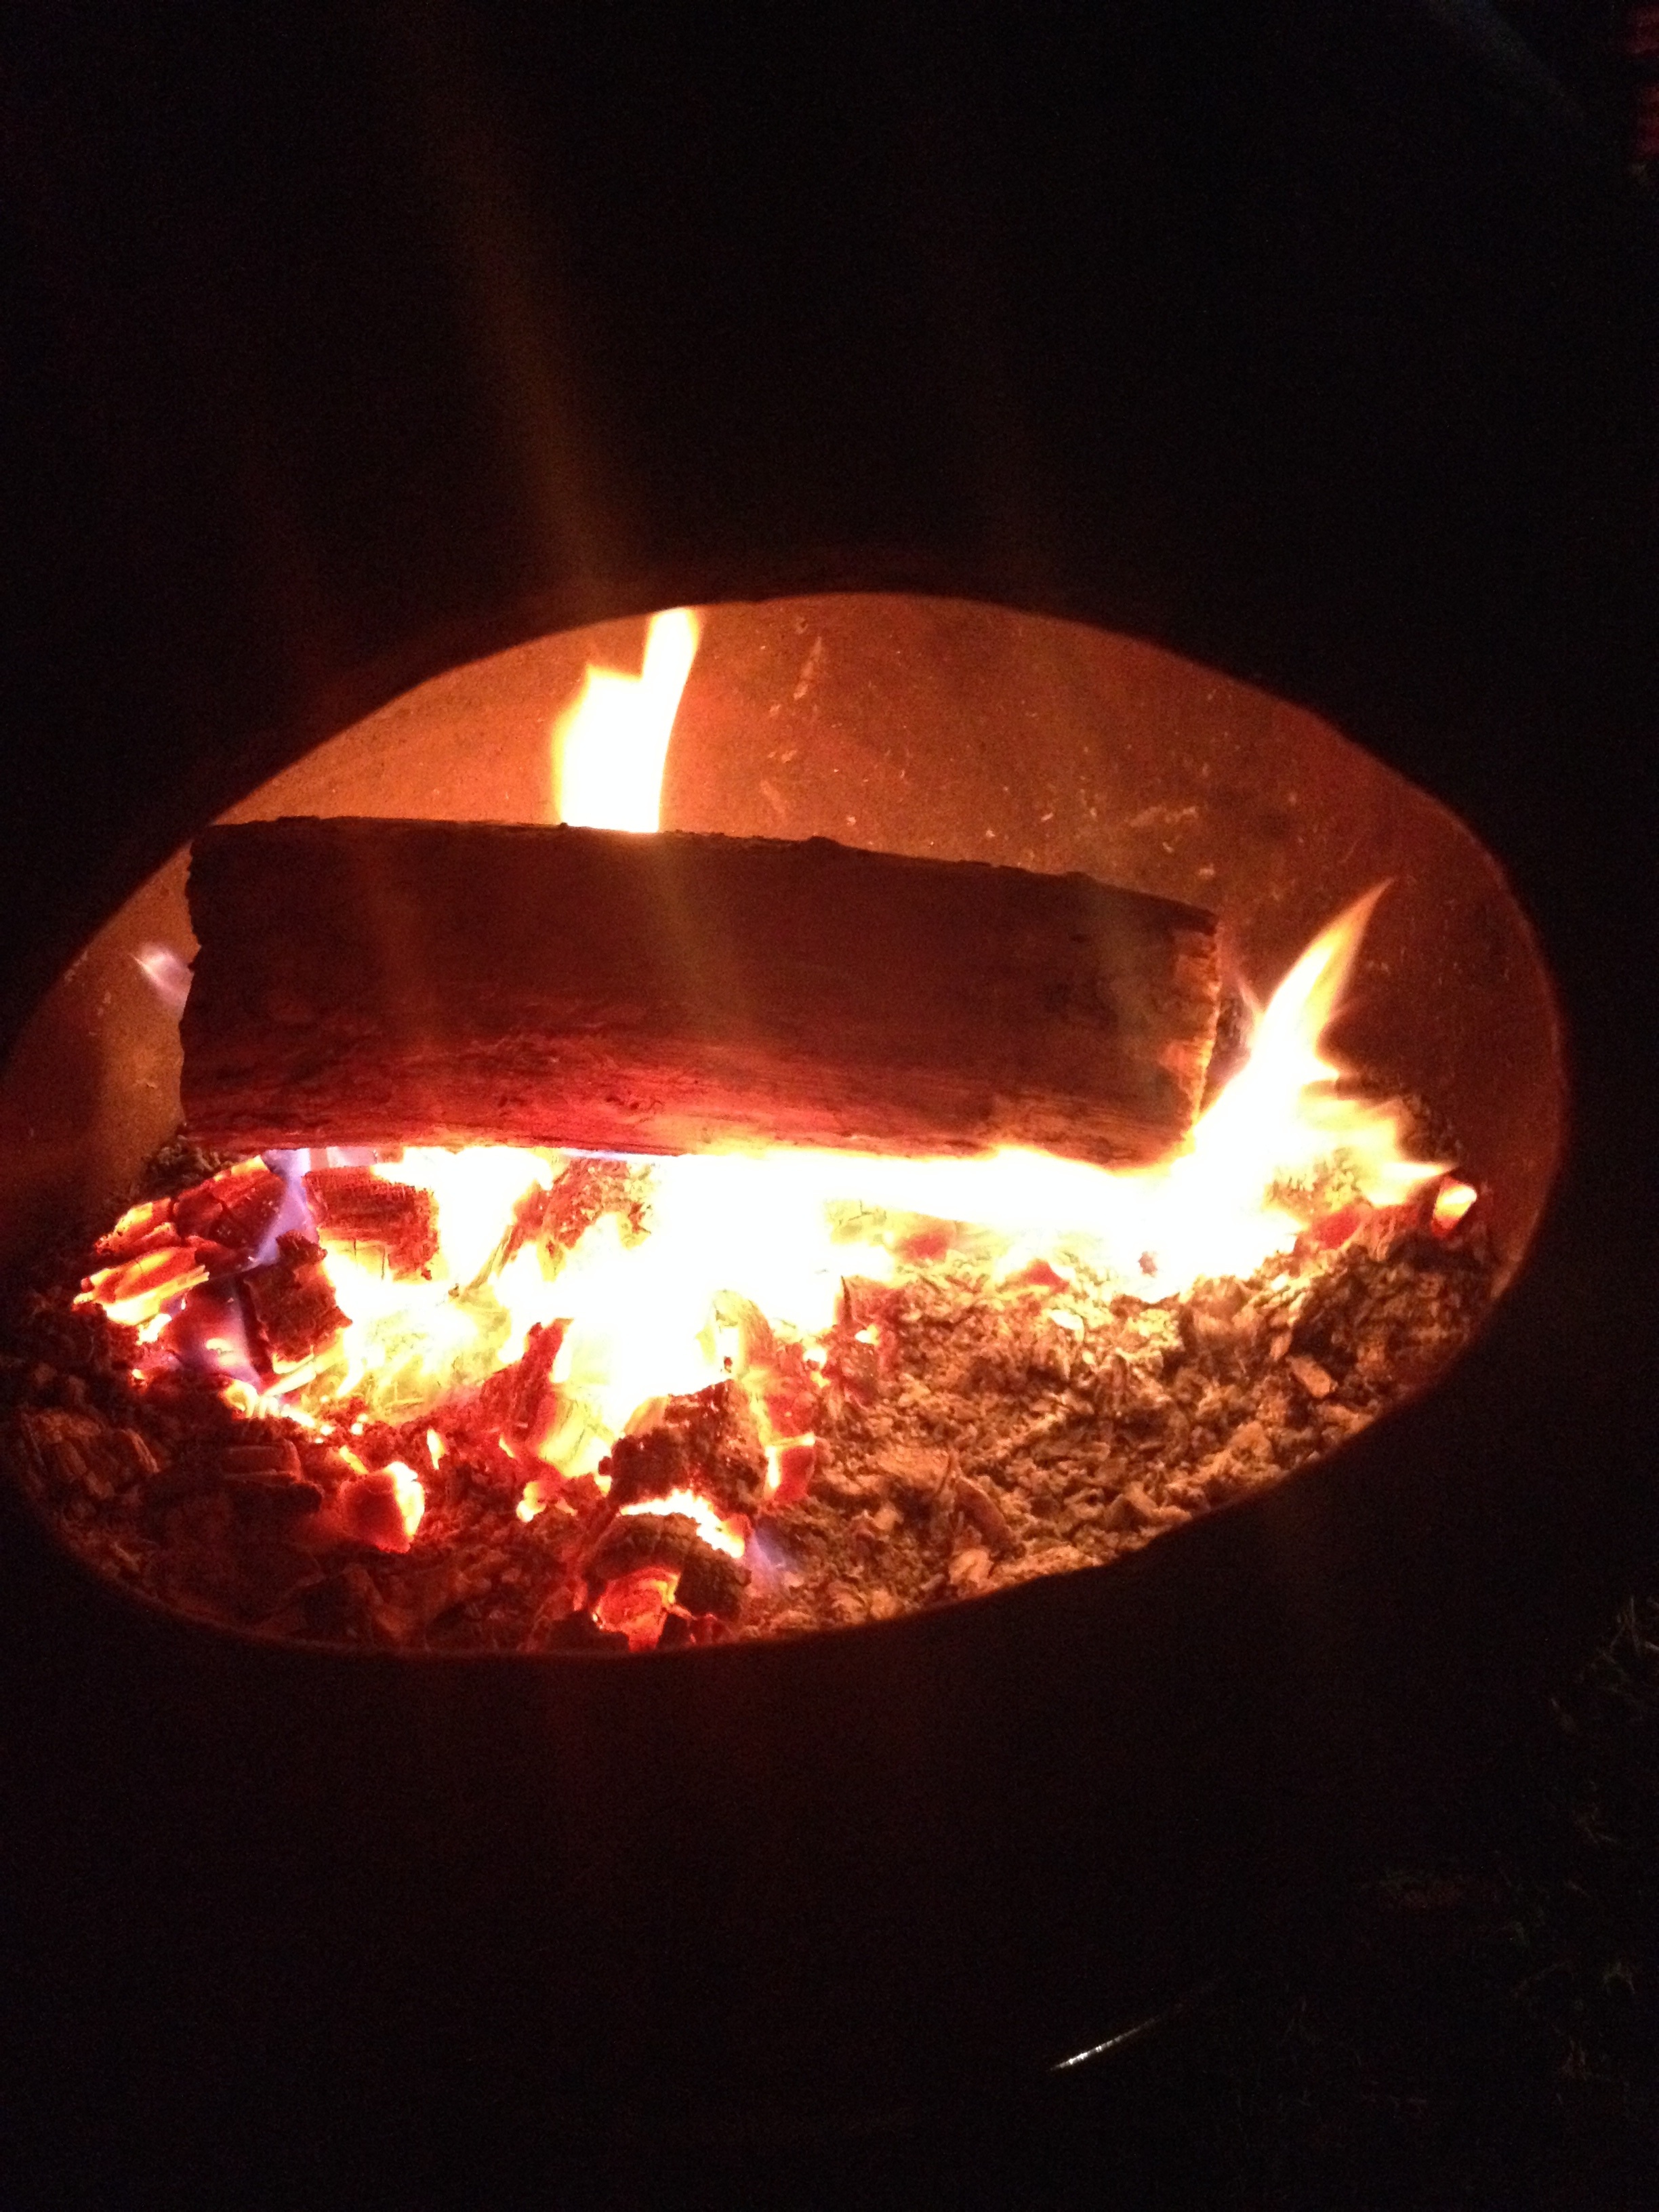
light, red, flame, fire, lighting